History of the Jews in Scotland

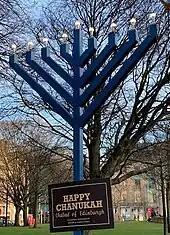
Edinburgh Menorah 2021

The first recorded Jew in Edinburgh was one David Brown who made a successful application to reside and trade in the city in 1691.